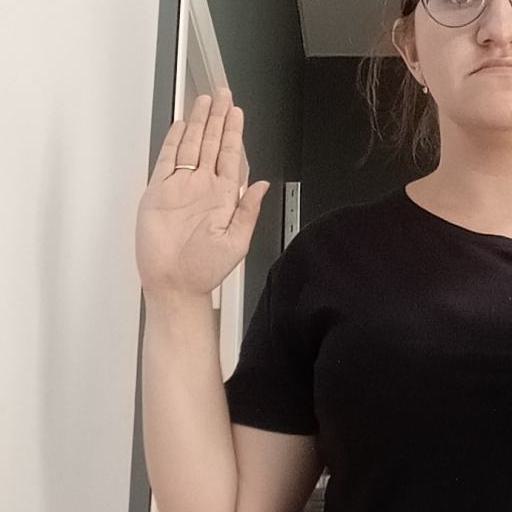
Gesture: stop